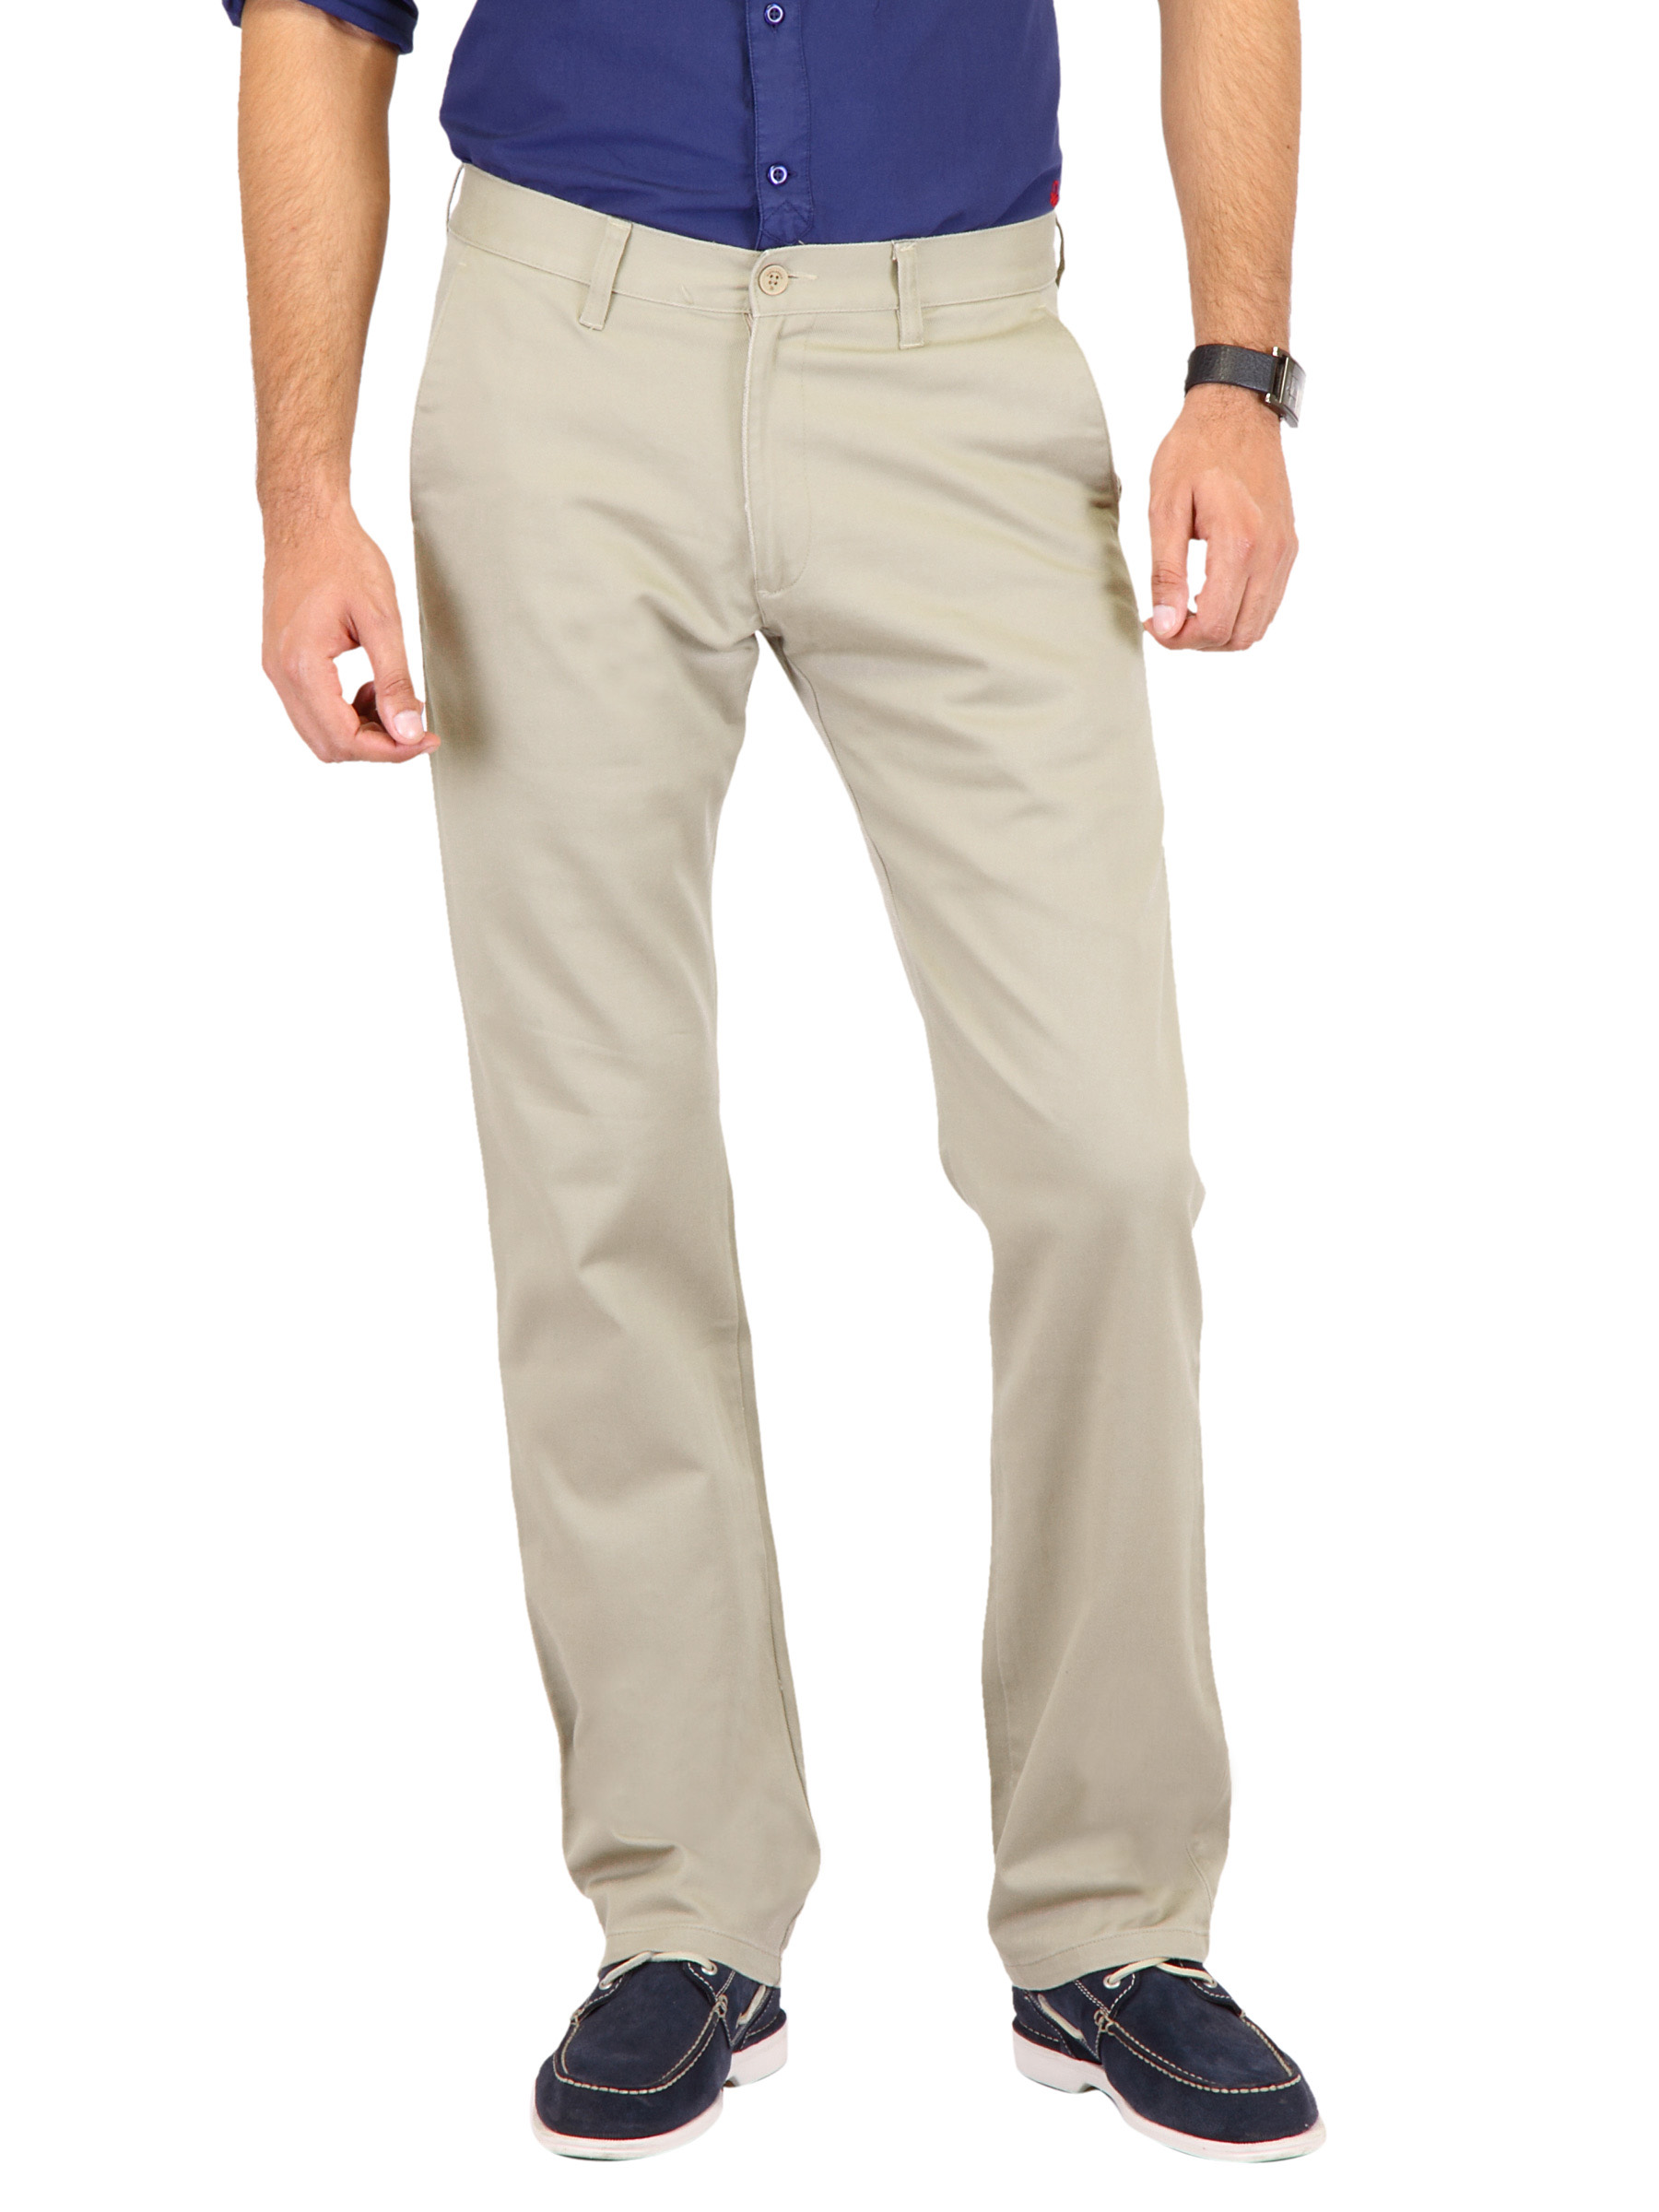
Highlander Men Classic Chinos Beige Trousers
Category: Apparel / Bottomwear / Trousers
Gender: Men
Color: Beige
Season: Fall 2011
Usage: Casual